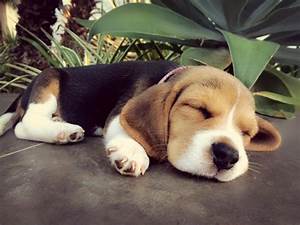
Label: cane